John Palmer (postal innovator)

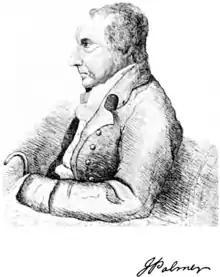
John Palmer at age 75

John Palmer of Bath (1742 – 16 August 1818) was an English theatre owner and instigator of the British system of mail coaches that was the beginning of the great British post office reforms with the introduction of an efficient mail coach delivery service in Great Britain during the late 18th century. He was Mayor of Bath on two occasions and Comptroller General of the Post Office, and later served as Member of Parliament for the constituency of Bath between 1801 and 1807.